Dance Band on the Titanic (collection)

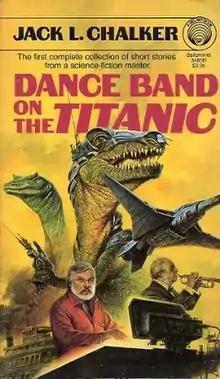
Cover of first edition

Dance Band on the Titanic is a collection of speculative fiction short stories by American writer Jack L. Chalker. It was first published in paperback by Del Rey Books in July 1988.